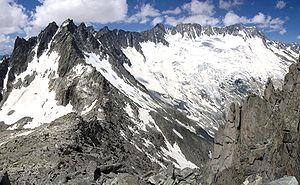
Cette liste présente les cantons suisses par altitude.